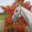
Label: horse